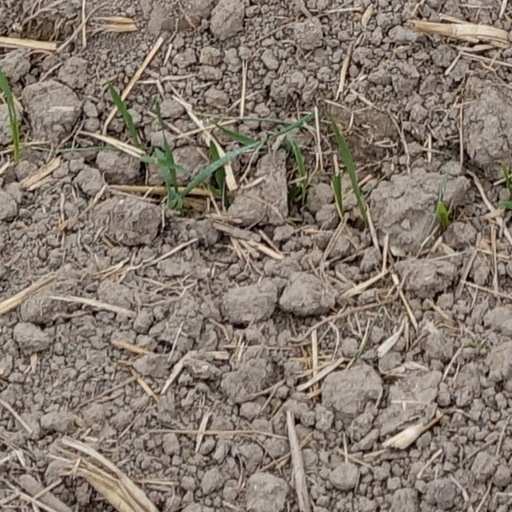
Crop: wheat